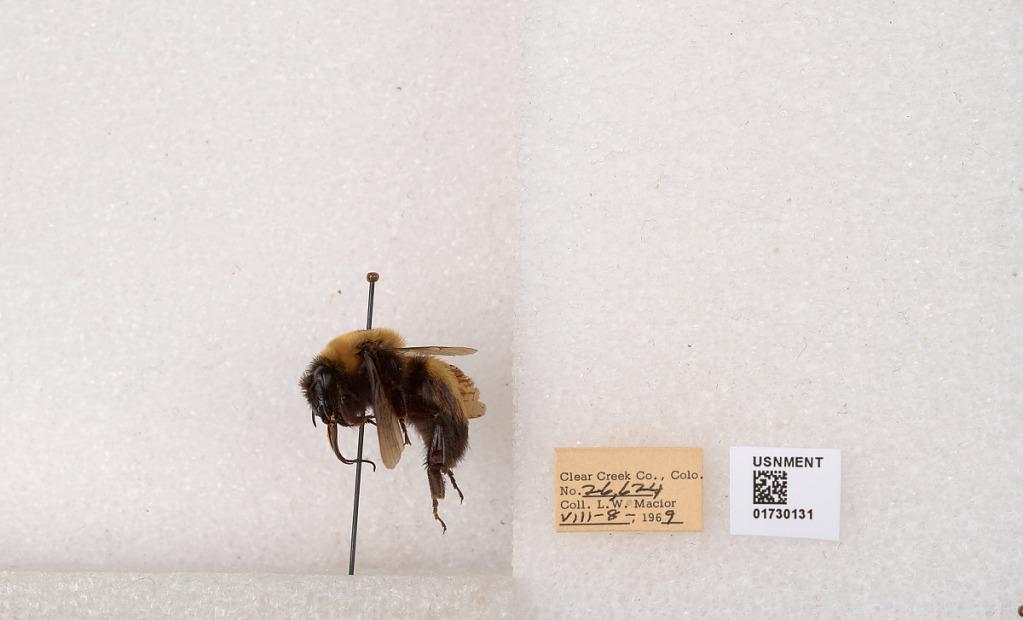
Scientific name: Bombus (Bombus) nevadensis Cresson